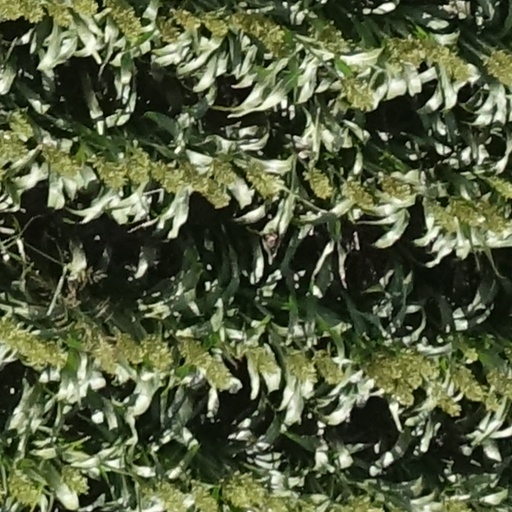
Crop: sorghum